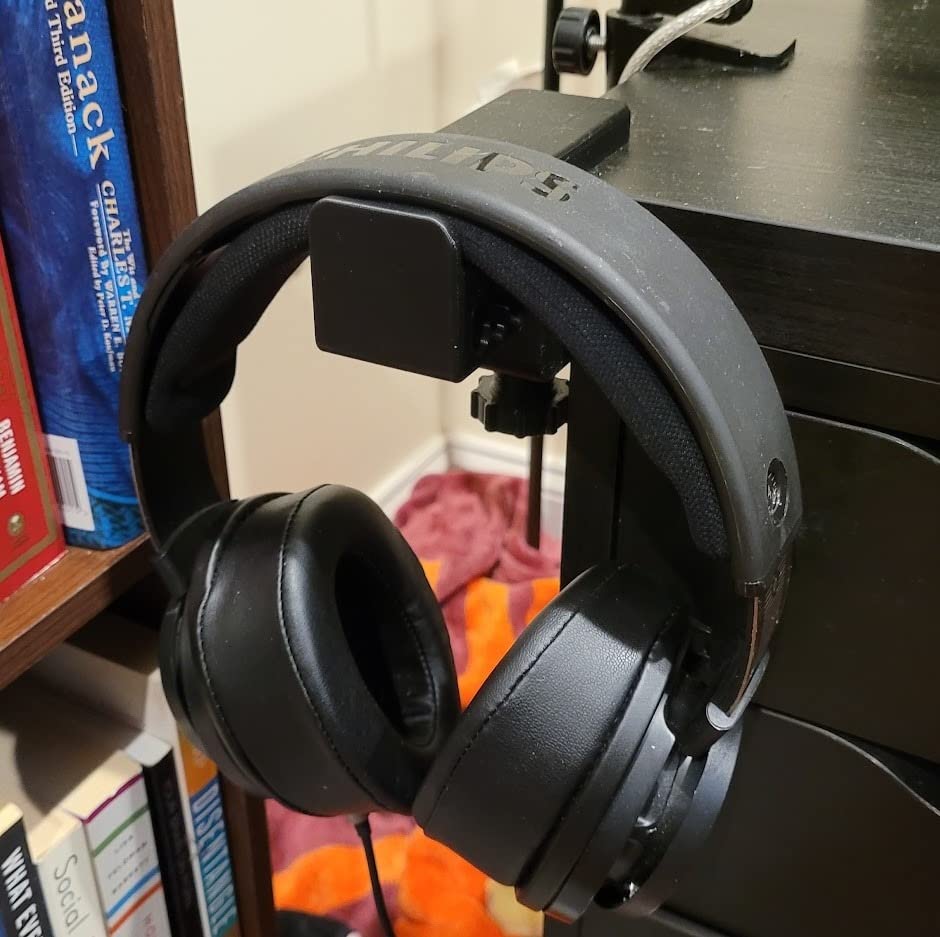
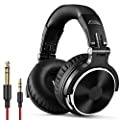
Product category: headphones
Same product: no